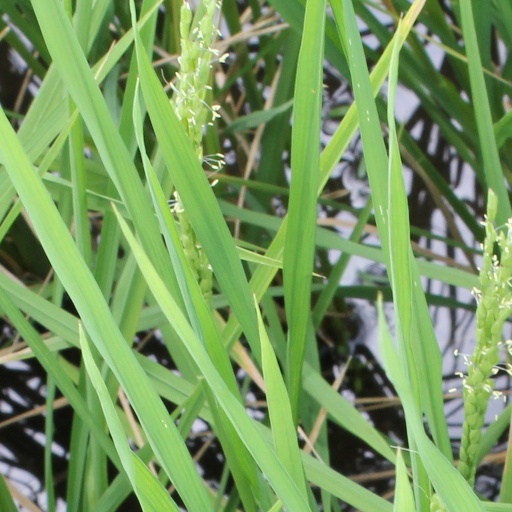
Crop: rice